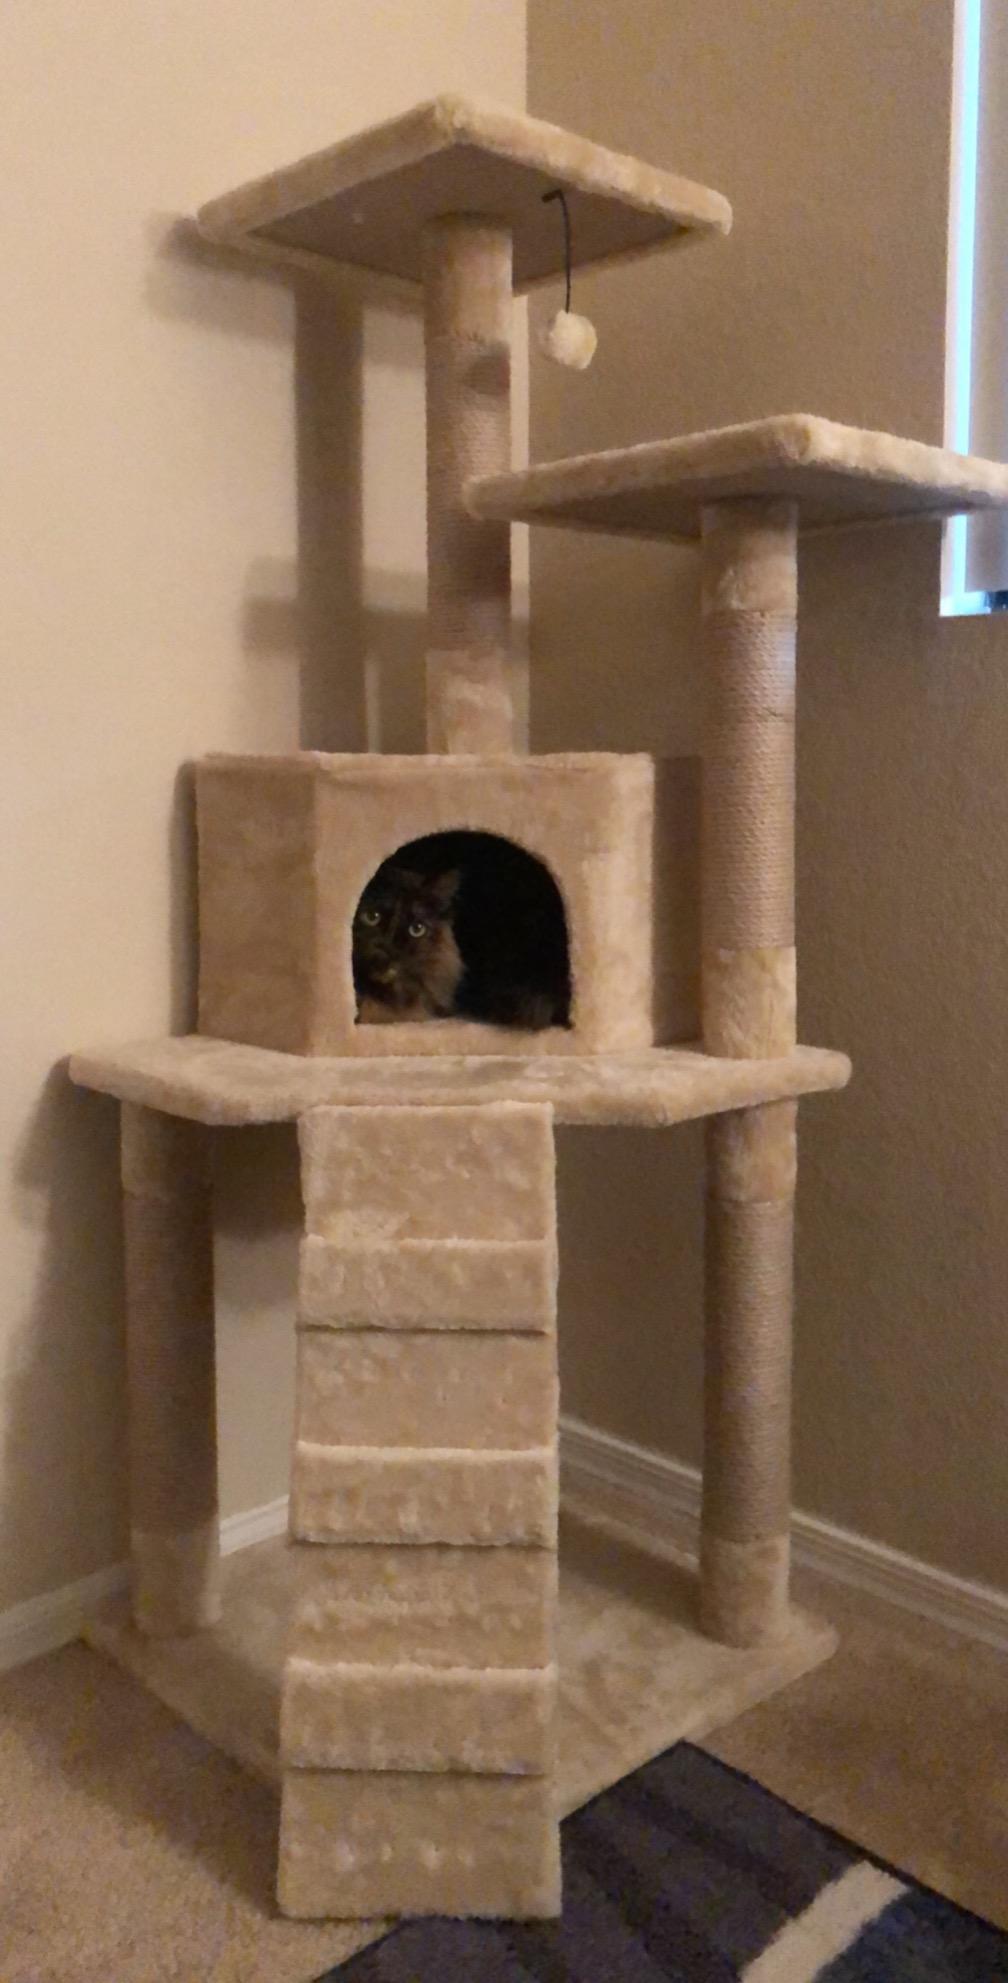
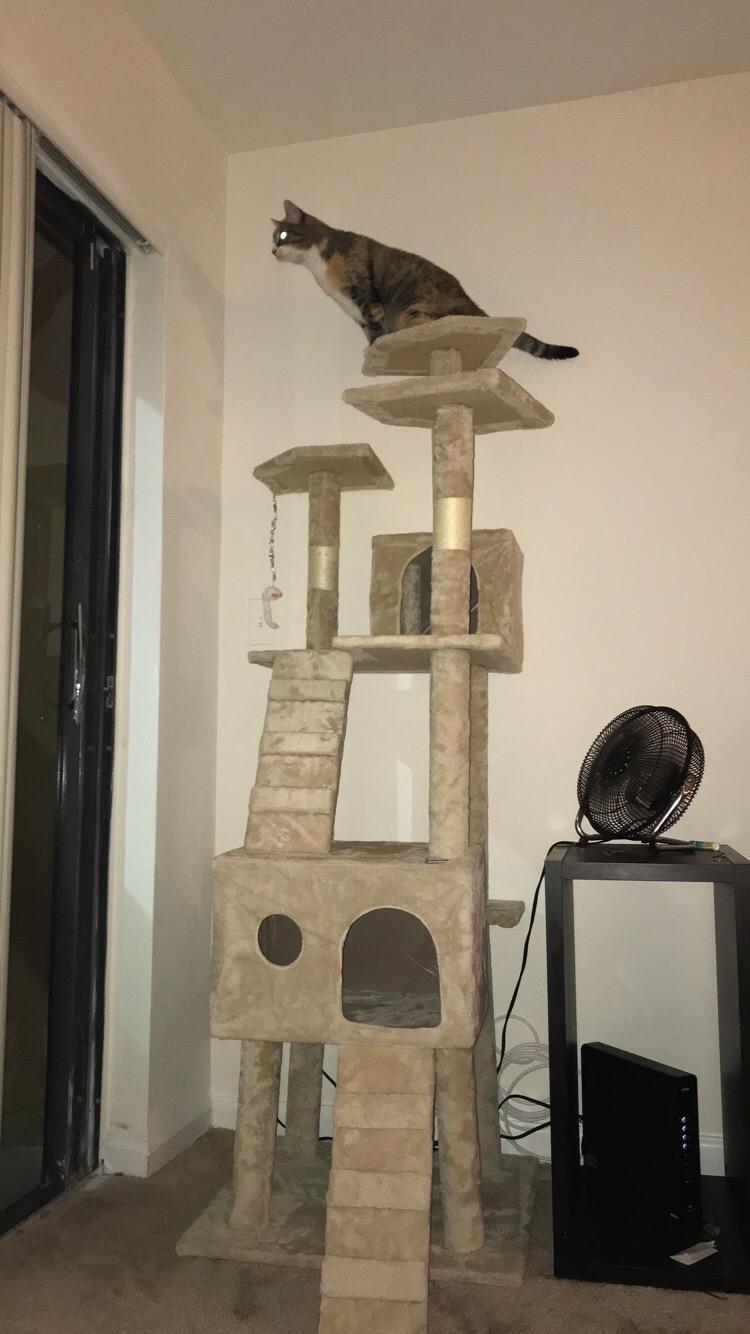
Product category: items_cat tree
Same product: no